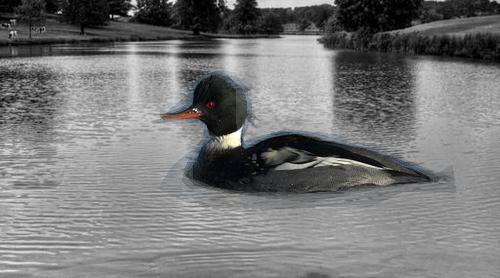
Bird species: Red_breasted_Merganser
Bird type: waterbird
Background: water